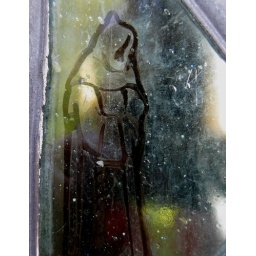
stained glass window by James Powell and Sons, Whitefriars. Maker's trademark seen from the outside